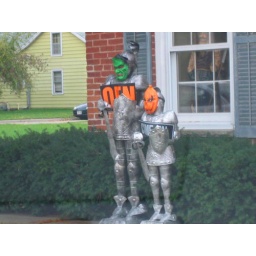
from the car at a stop sign today in Wisconsin